Marianne St-Gelais

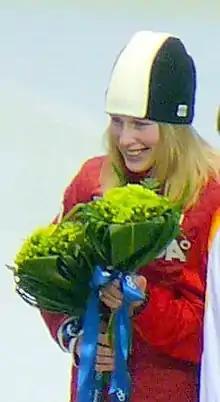
St-Gelais

Marianne St-Gelais (born February 17, 1990) is a Canadian former short track speed skater. She won two silver medals in the 500 m and 3,000 m relay at the Vancouver 2010 Winter Olympics, and a third silver in the 3,000 m relay at the 2014 Winter Olympics in Sochi.